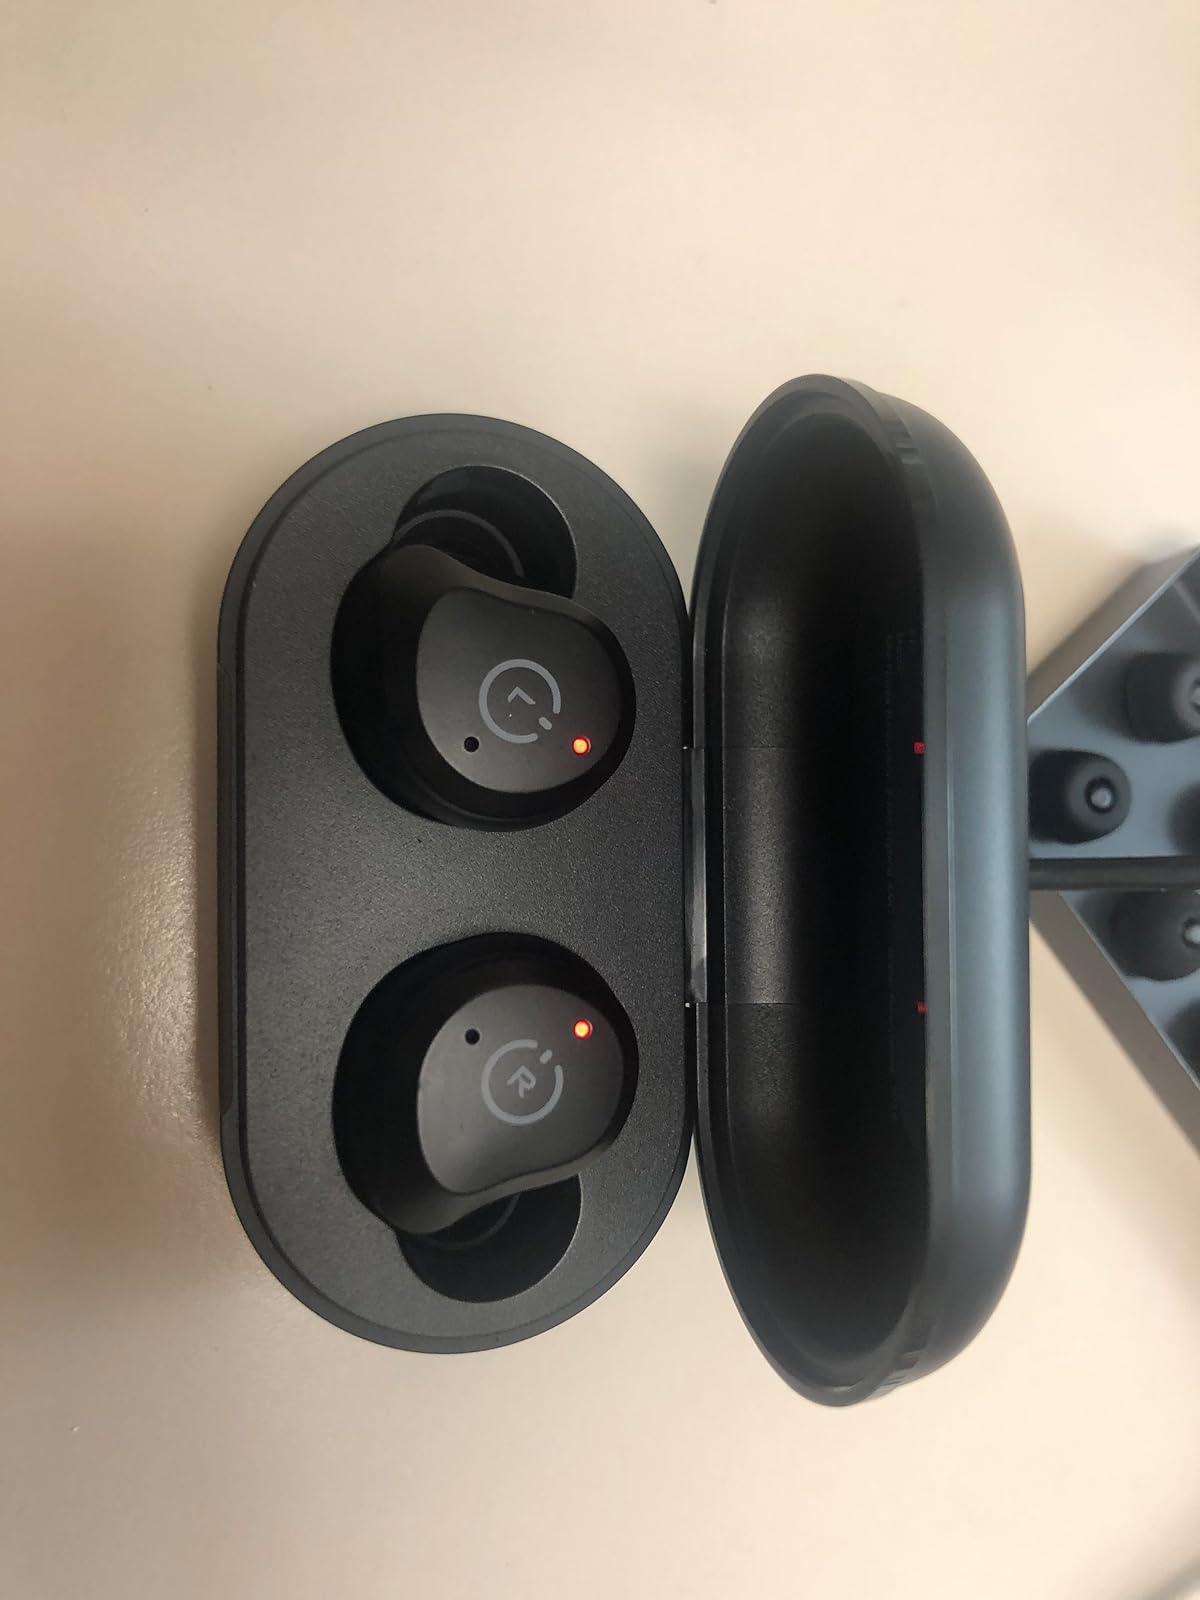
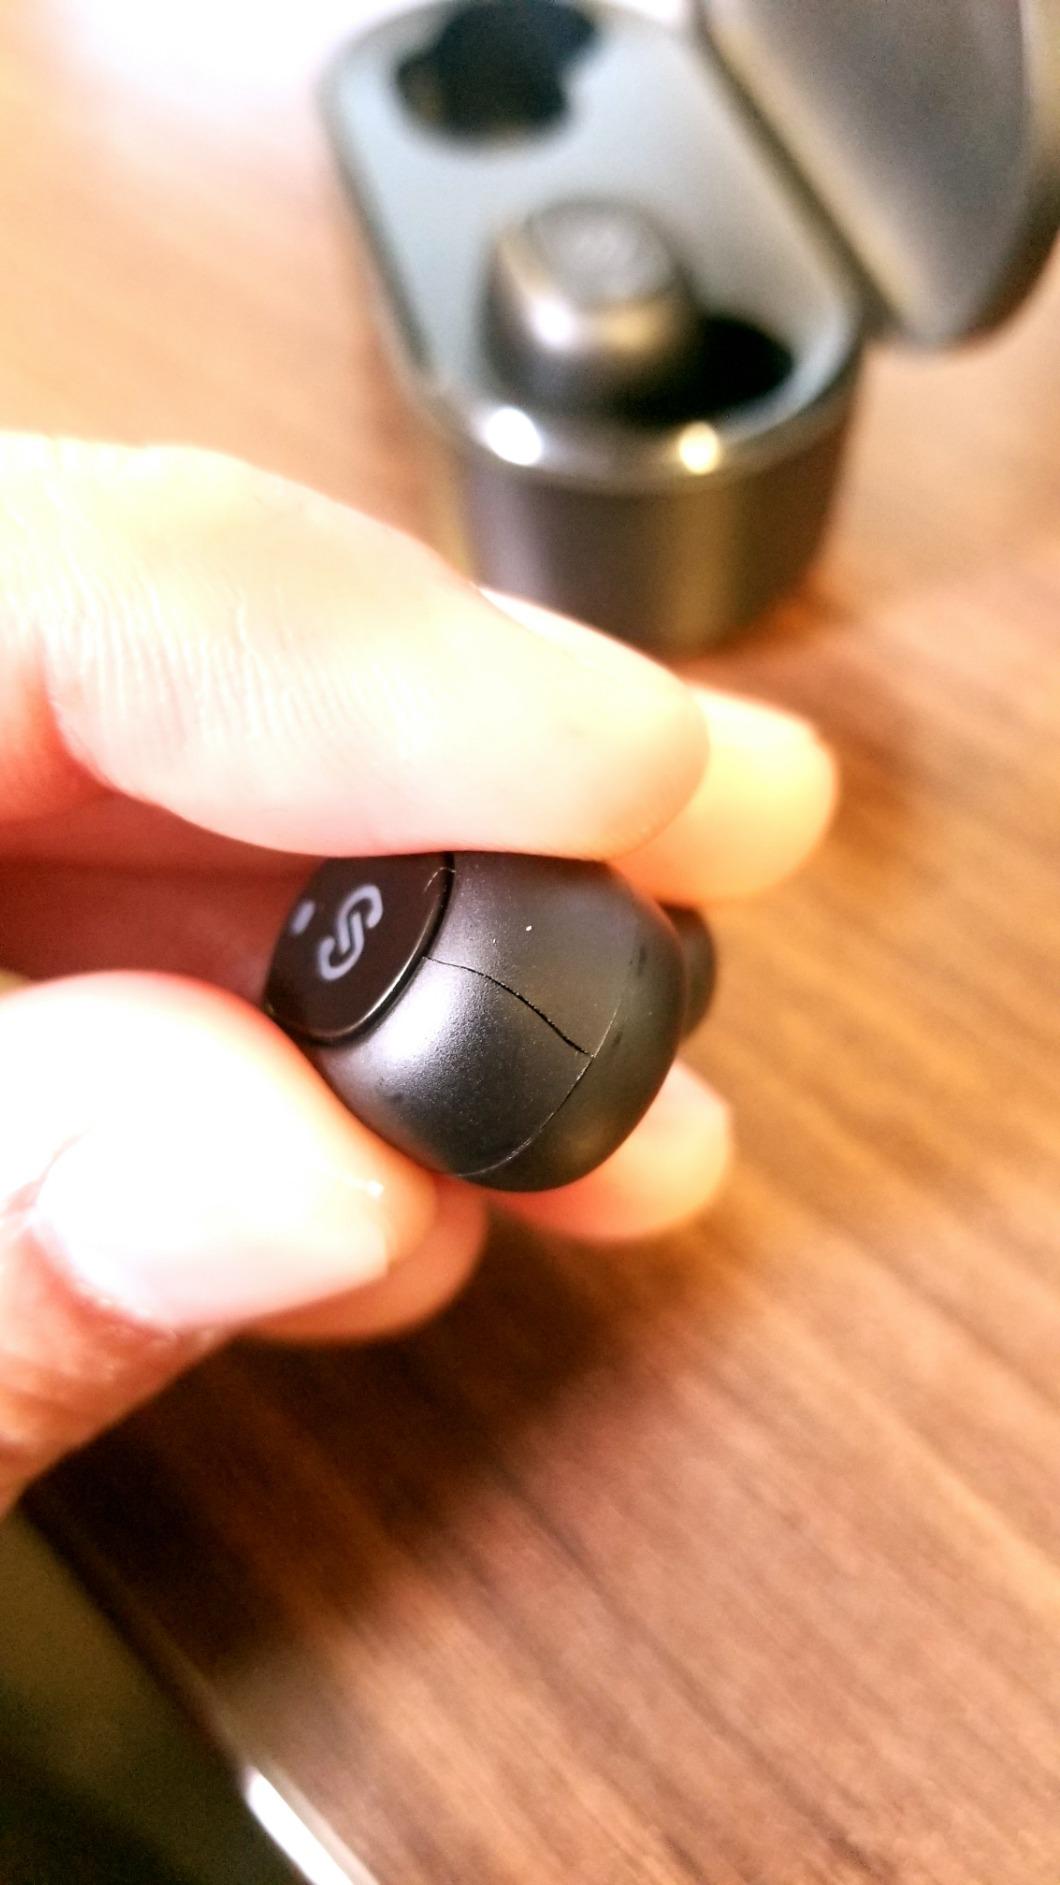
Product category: earbuds
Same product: no